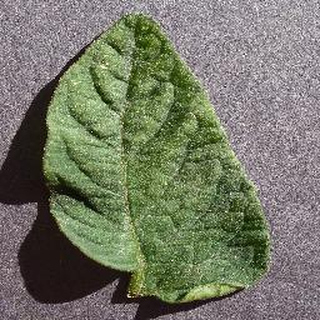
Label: healthy_tomato